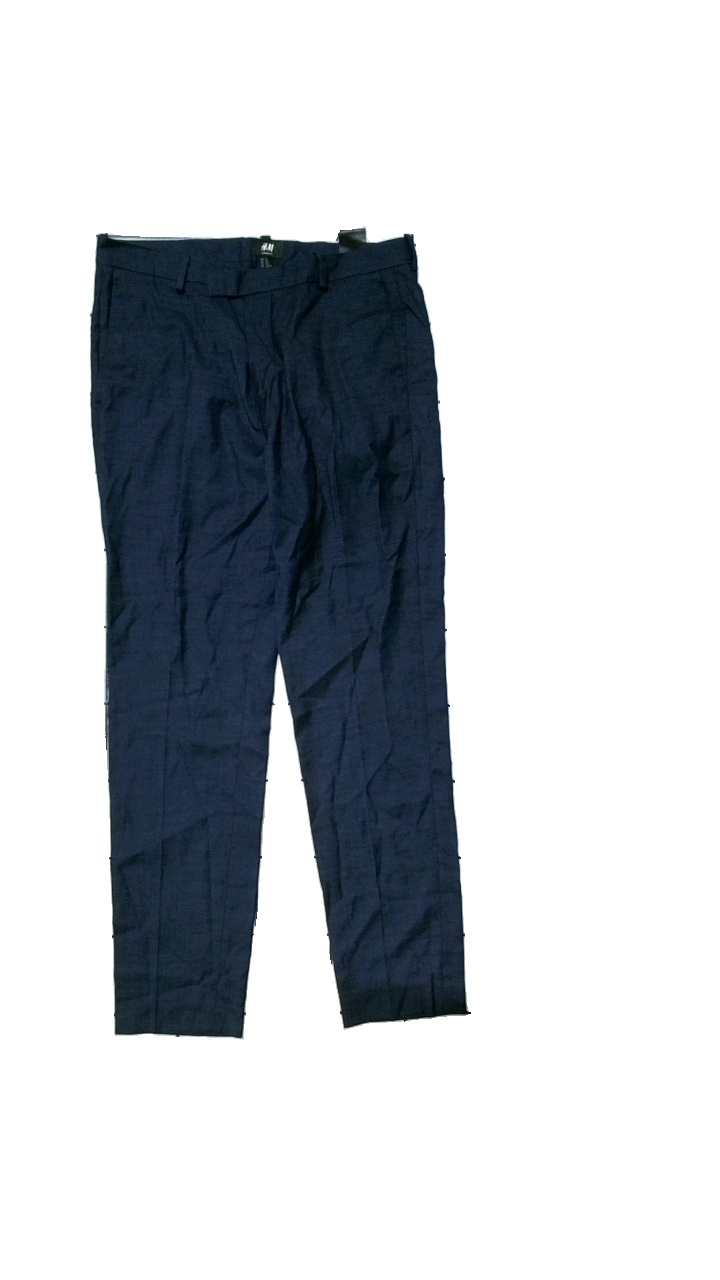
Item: Trousers (Men)
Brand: H&m
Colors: Blue
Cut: Regular
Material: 77% polyester, 17% viscose, 6% wool
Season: All
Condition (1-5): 4
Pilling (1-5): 4
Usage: Reuse
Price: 50-100